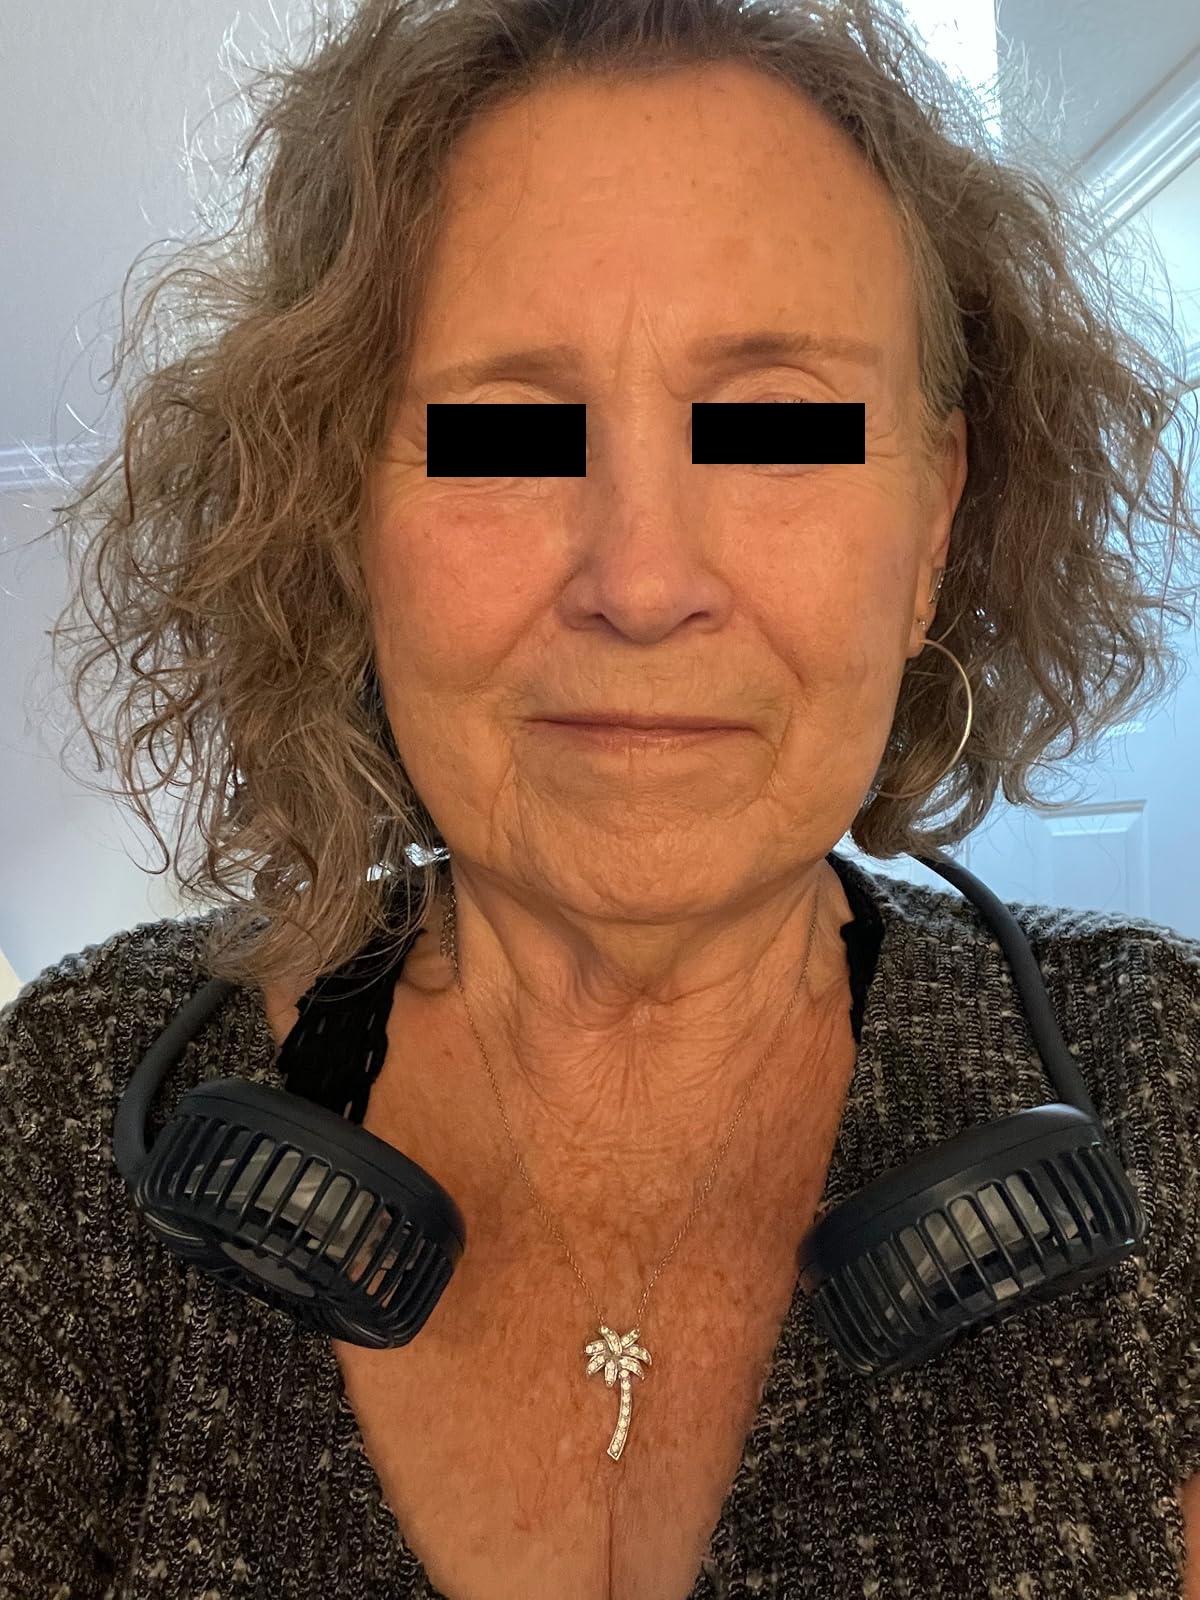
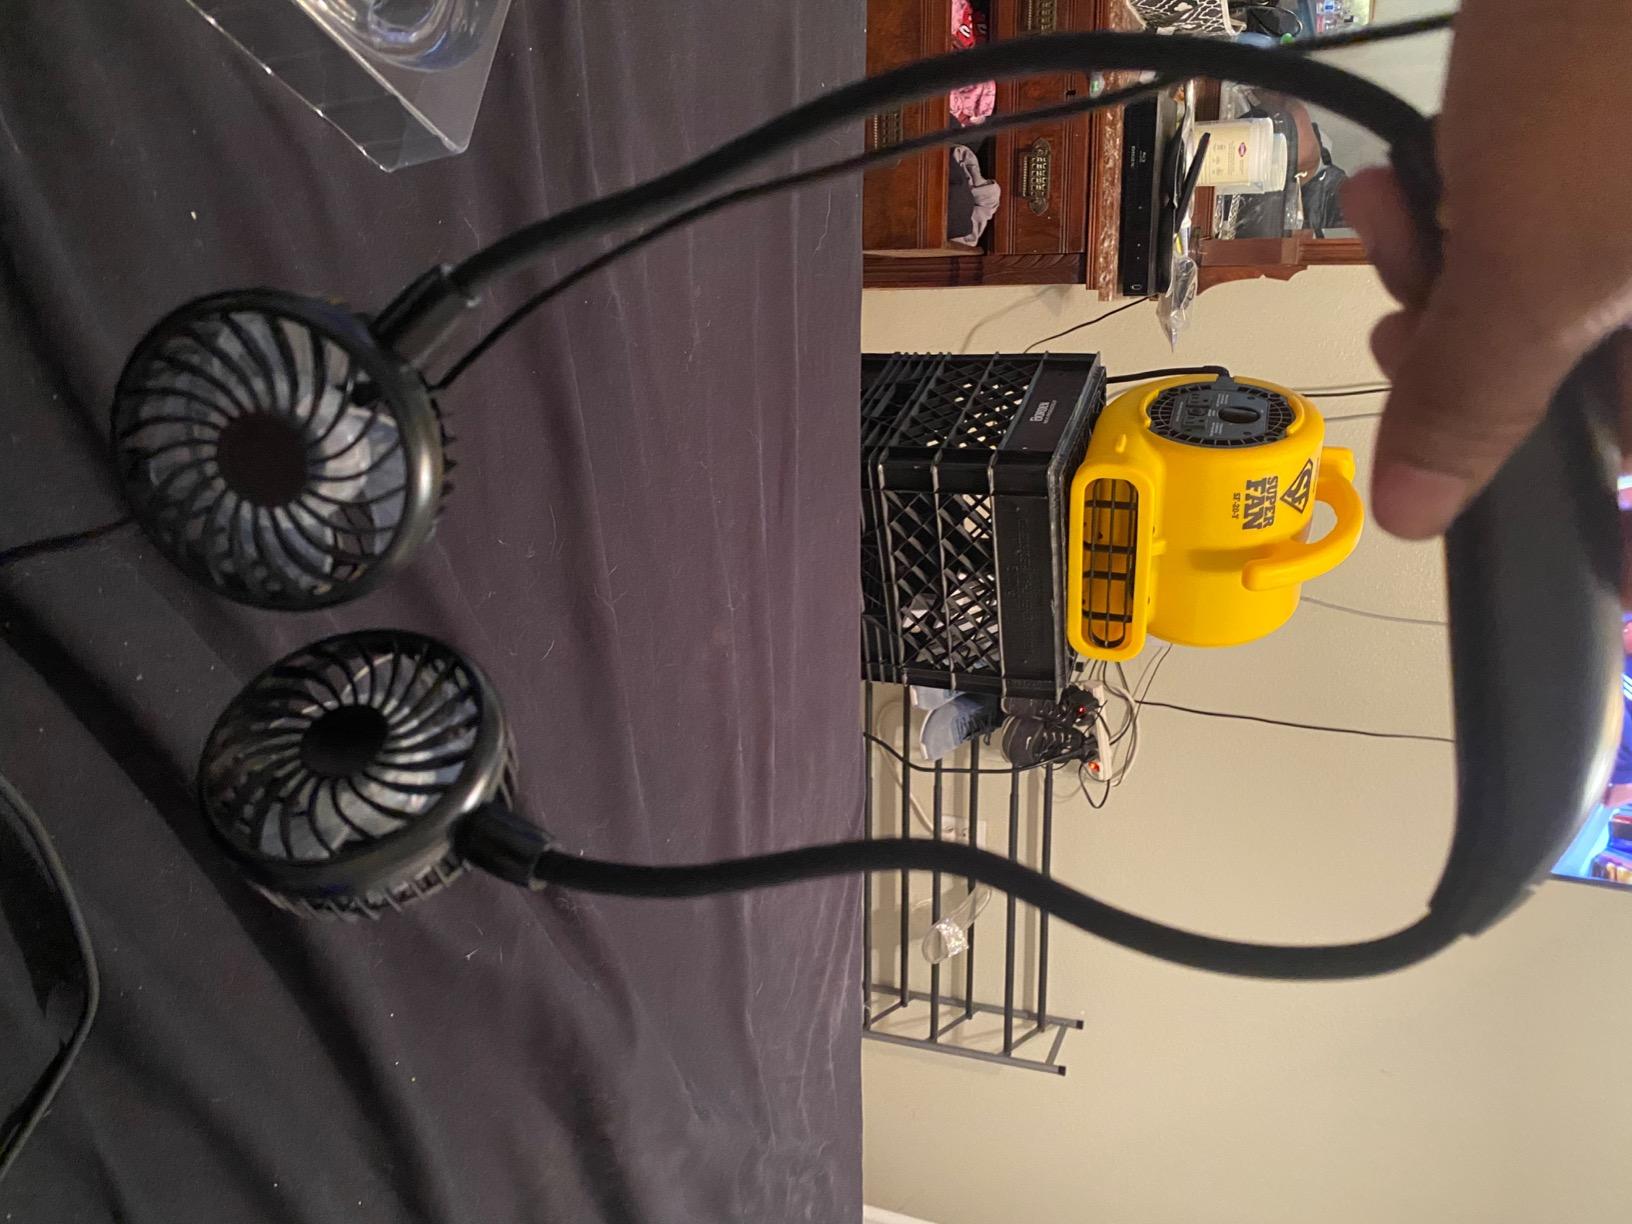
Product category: fan
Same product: no